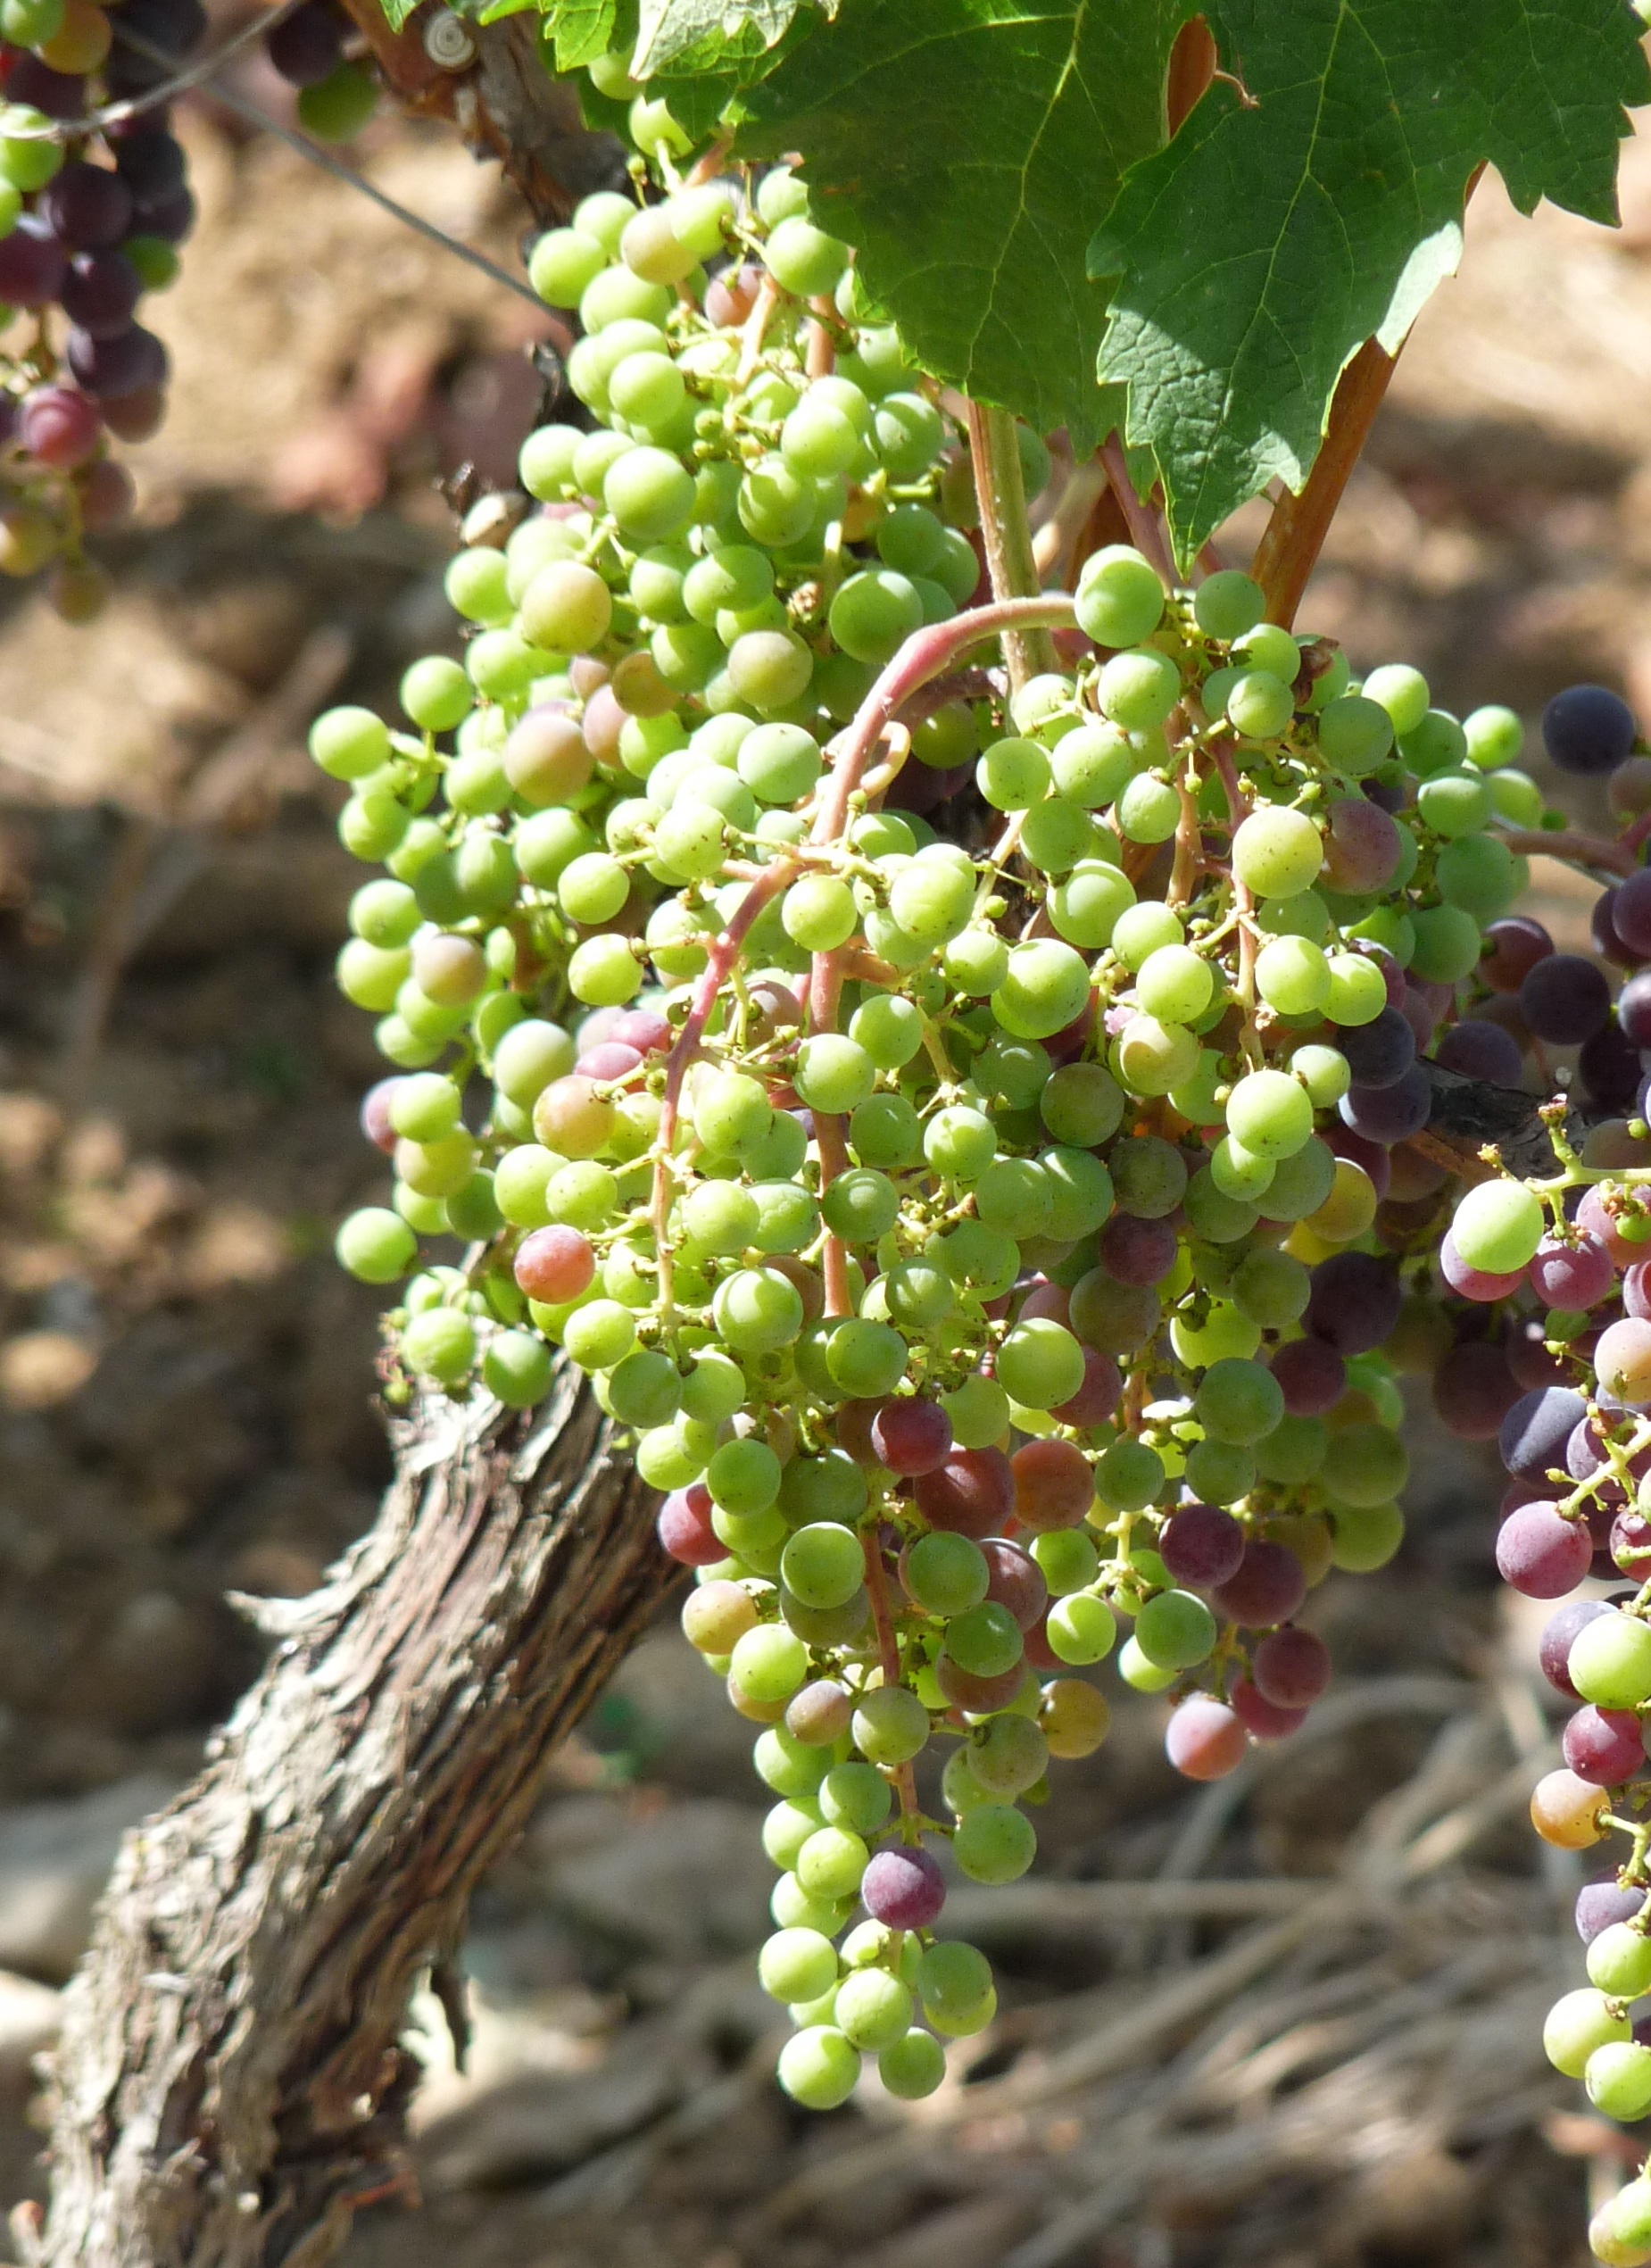
tree, plant, grape, vine, wine, fruit, berry, flower, food, produce, botany, agriculture, flora, shrub, grapes, flowering plant, vitis, coccoloba uvifera, woody plant, land plant, grapevine family